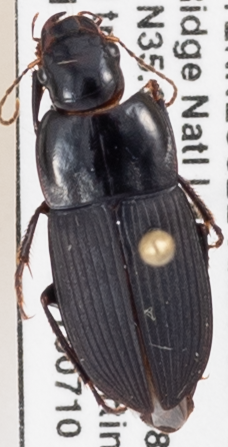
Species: Anisodactylus furvus
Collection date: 2019-07-10
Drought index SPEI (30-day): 0.316
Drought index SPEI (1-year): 2.09
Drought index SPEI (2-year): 2.09